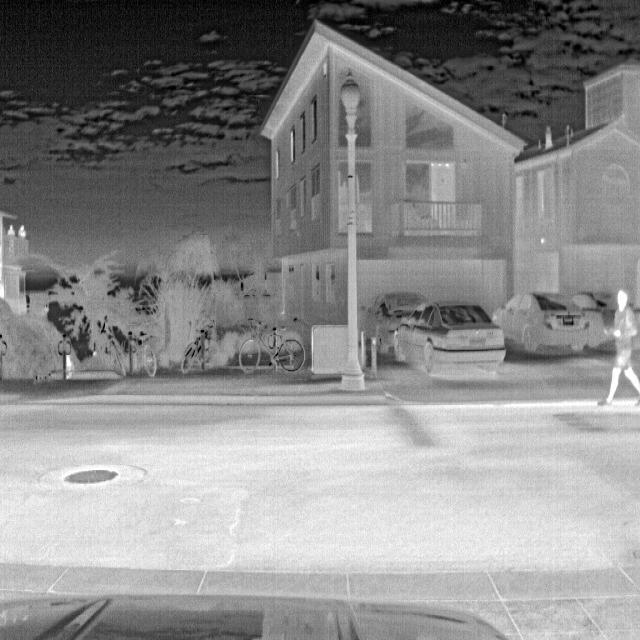
Detected objects:
label: person
label: person
label: person